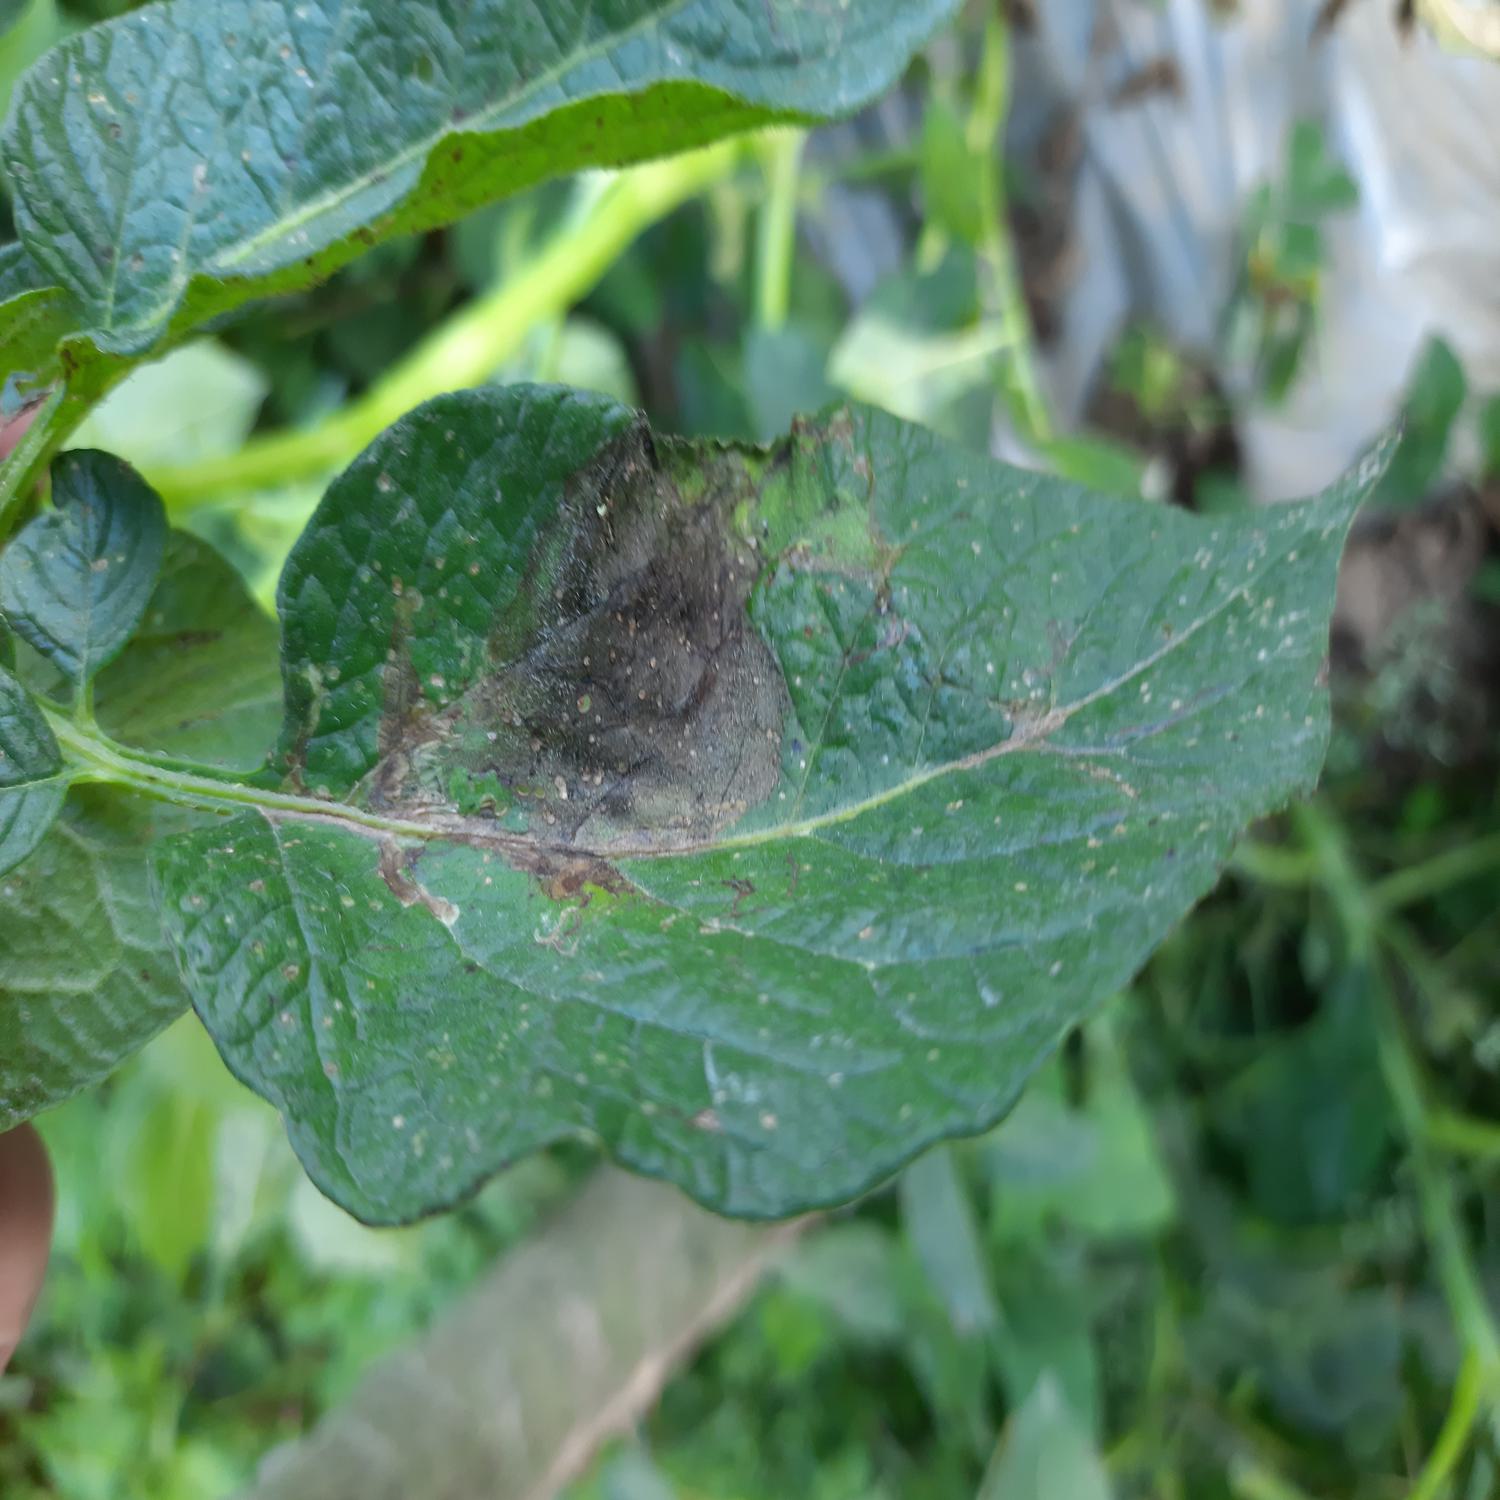
Label: Phytopthora